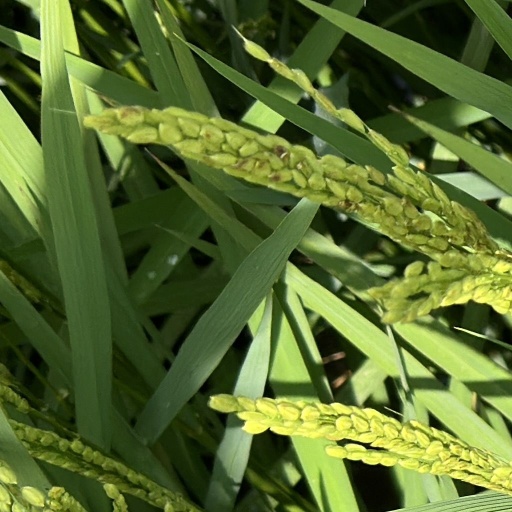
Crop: rice